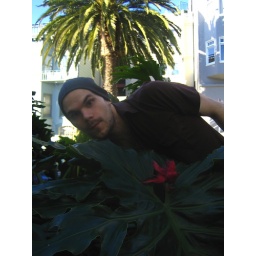
Hey, this is me in san fransico in a big plant with a fake bird